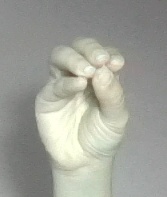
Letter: ha